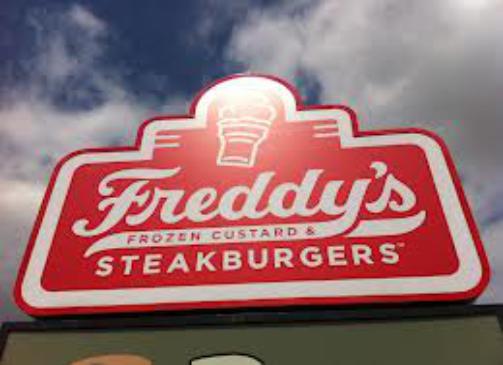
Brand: Freddy's Frozen Custard & Steakburgers
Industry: Food